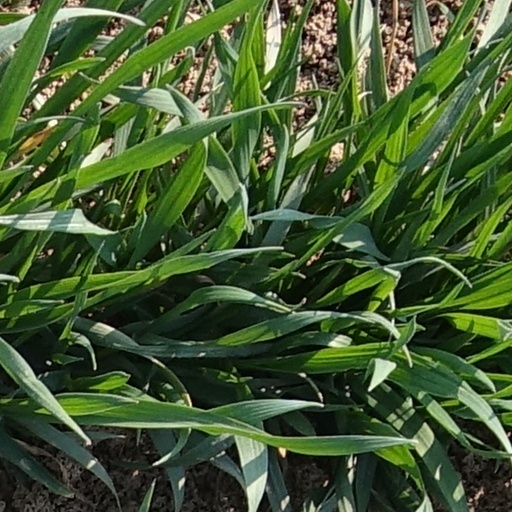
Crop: wheat